Danish–Hanseatic War (1361–1370)

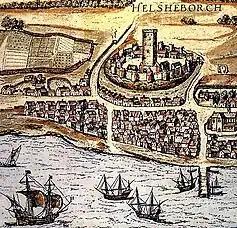
Artwork depicting the Scanian city of Helsingborg in 1588. Though anachronous, it shows the relevance of the city as a port

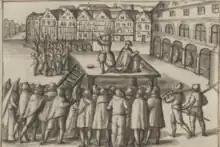
Execution of Johann Wittenborg

However, many members of the Hanseatic League did not fully participate in the war effort. Though the League was attempting a blockade on Denmark to stifle their economy, many members of league still traded with Denmark. The Dutch and Teutonic cities in particular were guilty of this, as despite providing financial subsidies to the Hansa, still continued trade with the Danish. As a result, the Hanseatic blockade proved ineffective, and the burden of the war fell upon the Wendish towns.